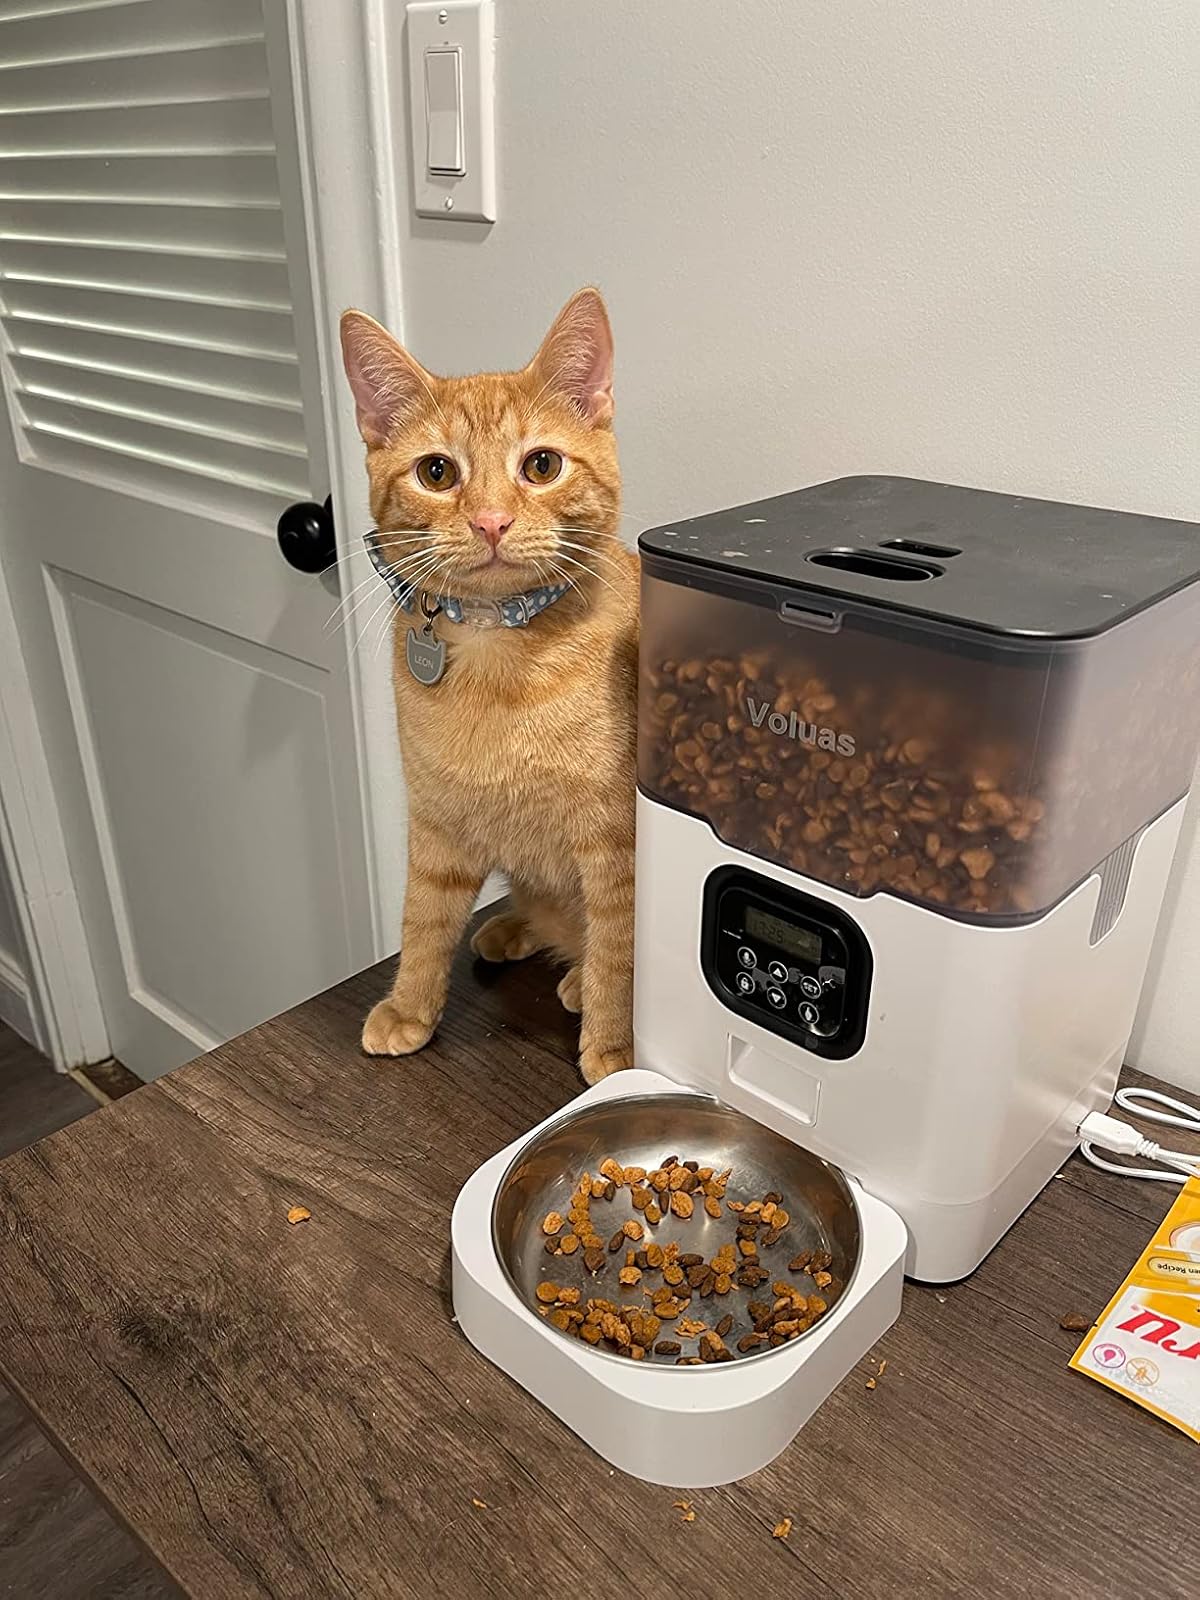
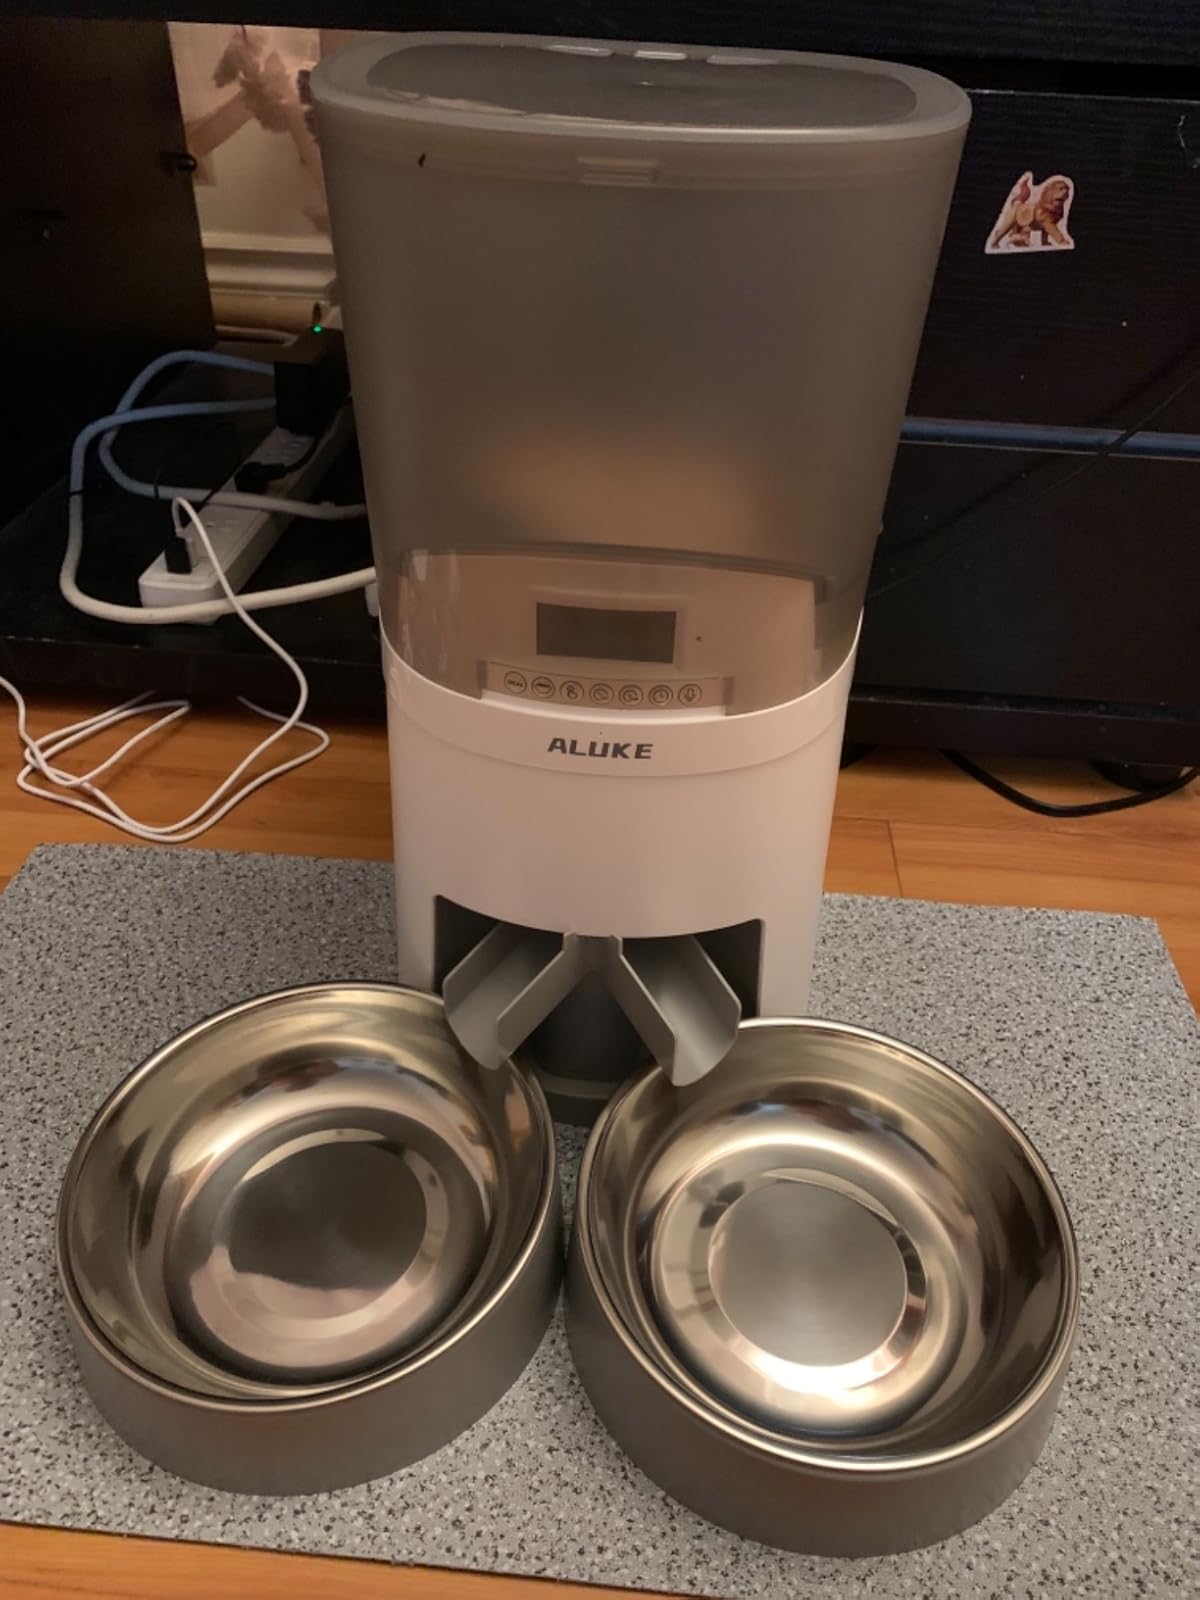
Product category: items_feeder
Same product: no